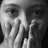
Emotion: surprise